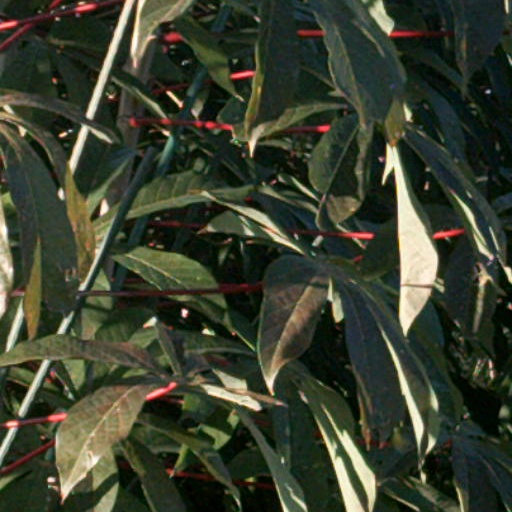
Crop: cassava